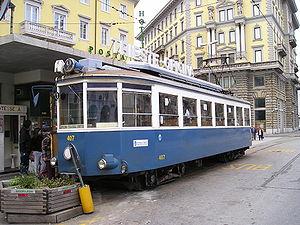
La société Officine Meccaniche della Stanga était un constructeur ferroviaire italien, spécialisé dans les domaines ferroviaire et tramviaire. Créée à Padoue en 1920, la société a été intégrée au groupe Firema Trasporti Spa en 1993.
Le tramway, plus couramment le tram, est une forme de transport en commun urbain ou interurbain à roues en acier circulant sur des voies ferrées équipées de rails plats, et qui est soit implanté en site propre, soit encastré à l'aide de rails à gorge dans la voirie routière.
Opicina, en slovène Opčine, est une frazione de la commune de Trieste dans le Frioul-Vénétie Julienne en Italie.